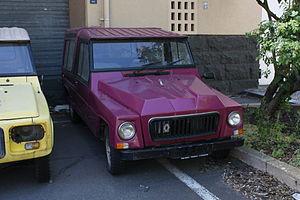
La Renault Rodéo est un véhicule découvrable tous chemins, conçu par la société ACL et commercialisé par le constructeur français Renault.